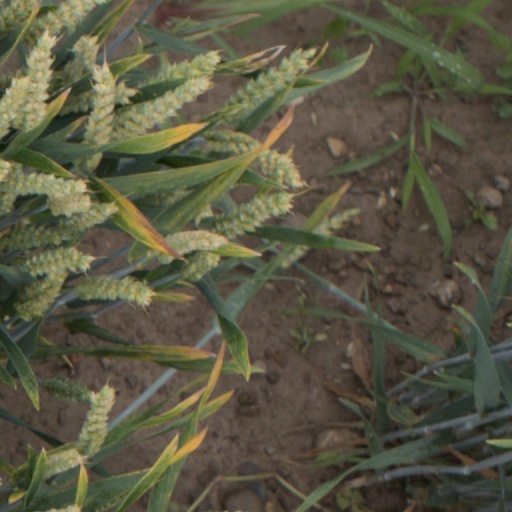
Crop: wheat